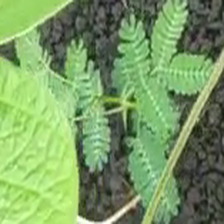
Weed species: Dwarf_cassia_(Chamaecrista pumila)